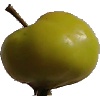
Label: Apple Red Yellow 2